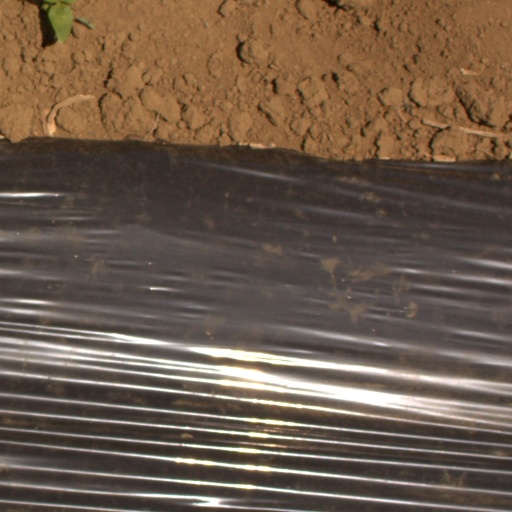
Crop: Jerusalem artichoke